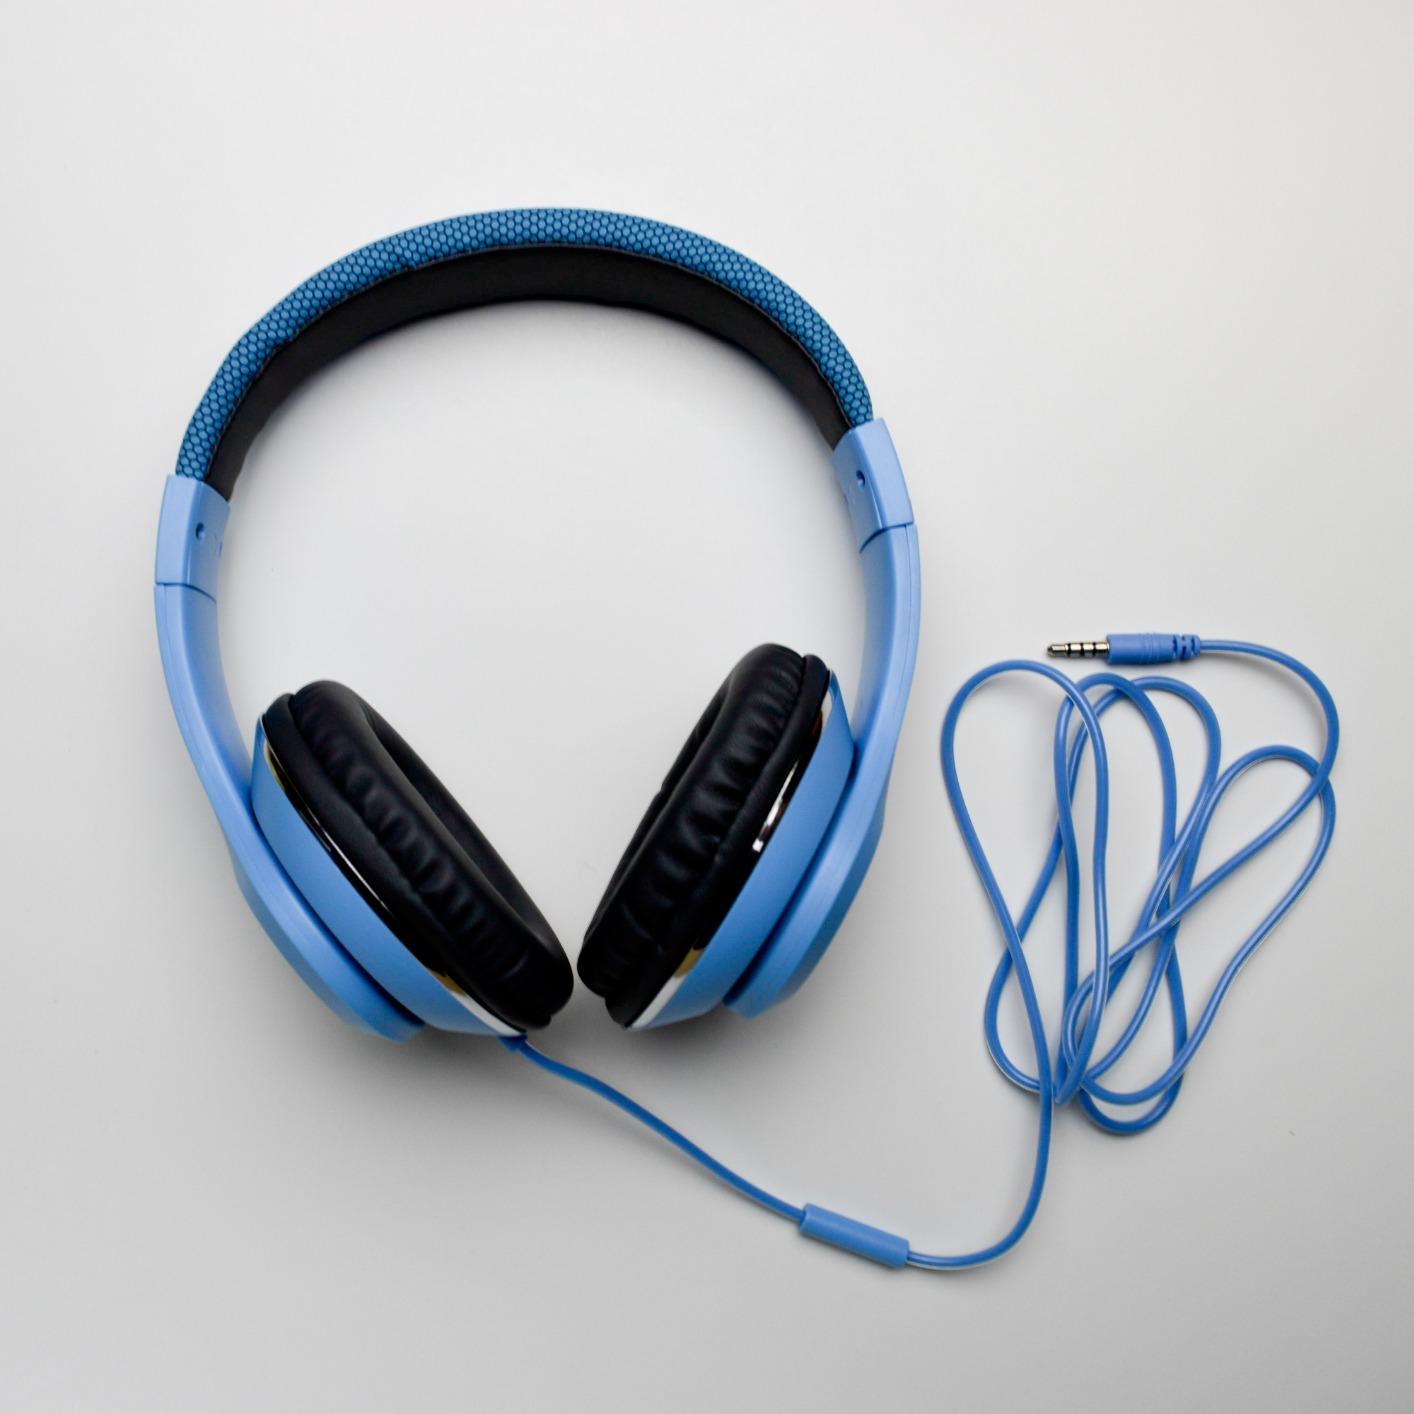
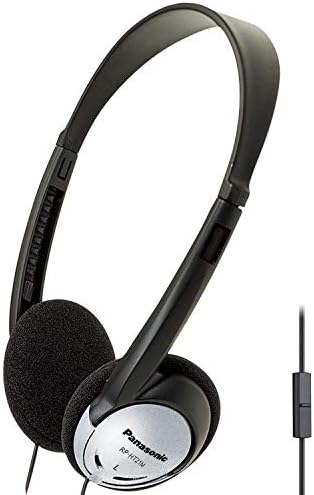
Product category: headphones
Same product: no